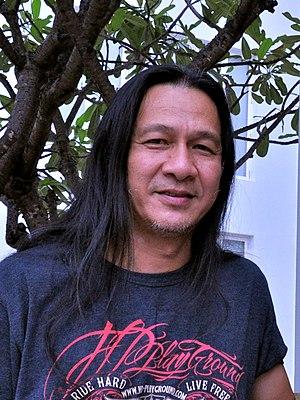
Pongpat Wachirabunjong, surnommé Off, né le 2 septembre 1961 à Kamphaeng Phet, est un acteur, chanteur et réalisateur de films thaïlandais.